Ballade No. 1 (Chopin)

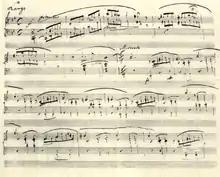
First page of manuscript

The Ballade No. 1 in G minor, Op. 23 is a ballade for solo piano by Frédéric Chopin. Completed in 1835, it is one of Chopin's greatest and most popular works. A typical performance lasts nine to ten minutes.